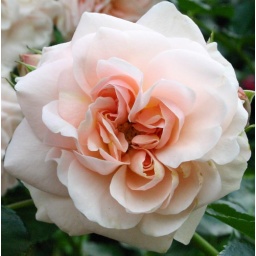
A pink rose in full bloom.